Karan Ashley

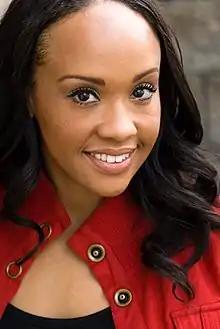
Karan in 2016

Karan Ashley Jackson is an American actress, singer, and talk show host. She is best known as Aisha Campbell, the second Yellow Power Ranger in the Fox Kids series "Mighty Morphin Power Rangers". In 1992, she was a member of the short-lived girl group K.R.U.S.H, who featured a song to the soundtrack of "Mo' Money". She was known as "Ashley Jackson" at this time.